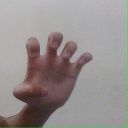
अक्षर: झ